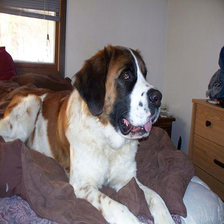
Species: dog
Breed: saint bernard